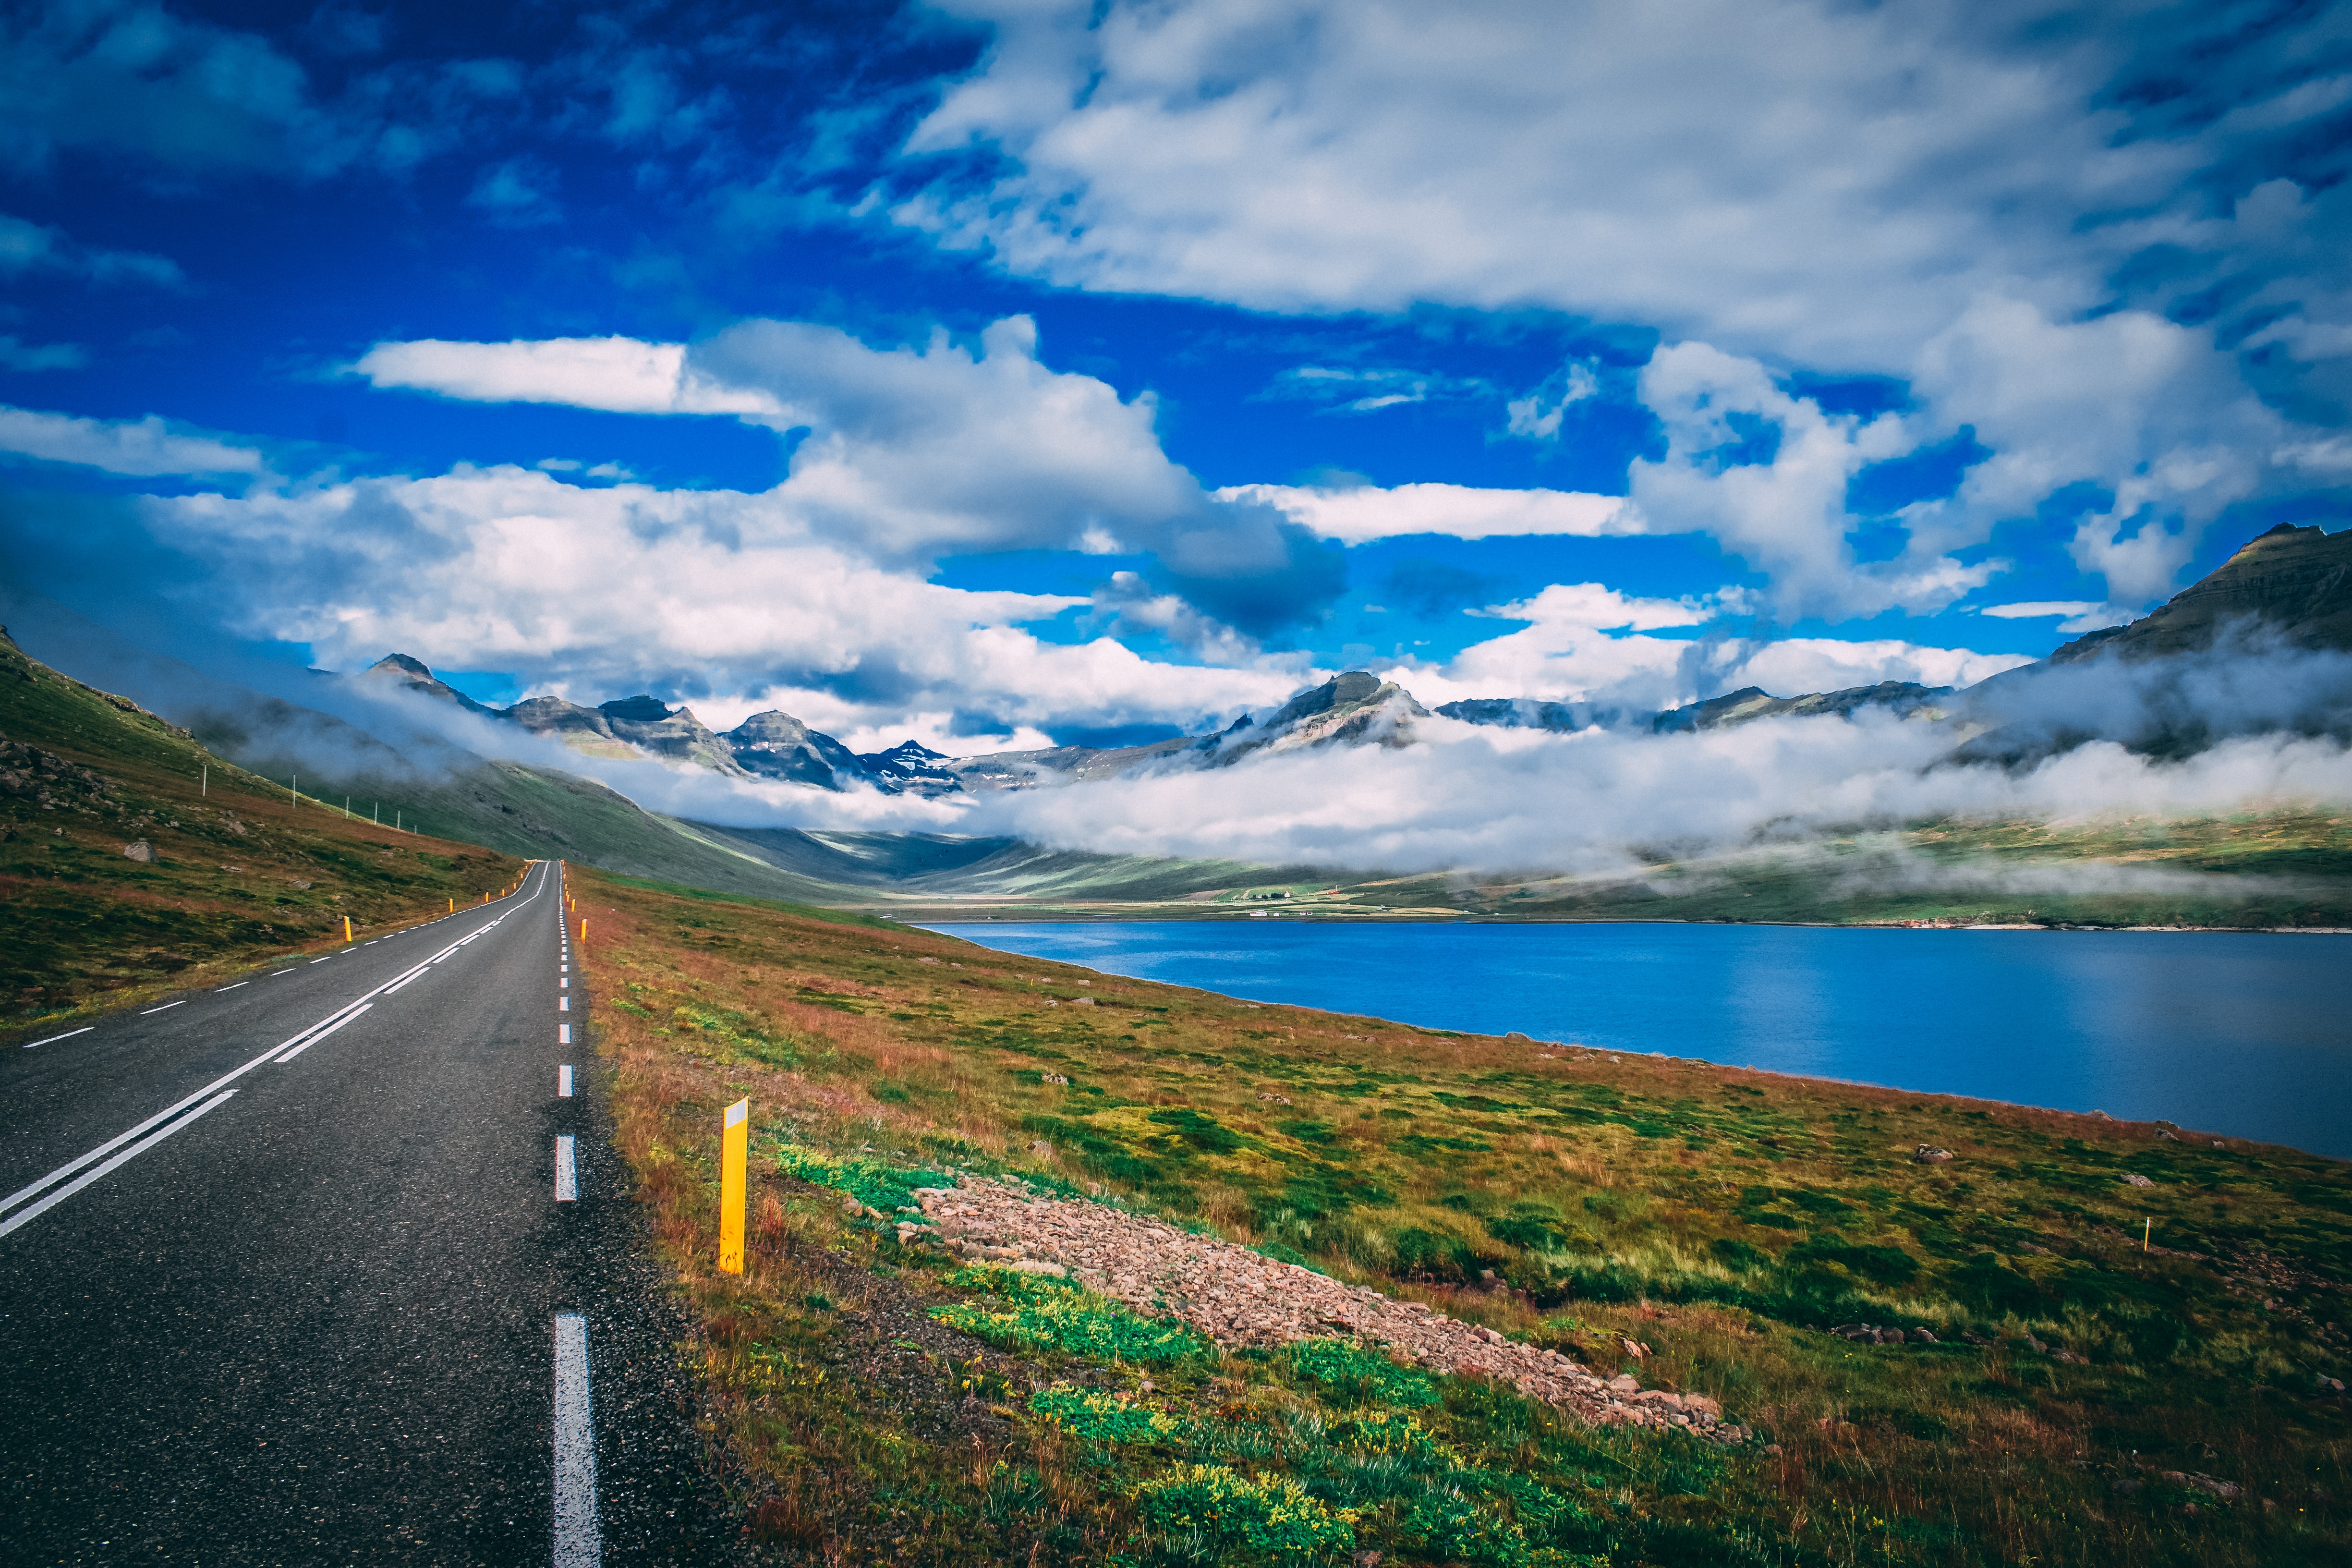
sky, nature, natural landscape, cloud, highland, blue, mountain, mountainous landforms, road, wilderness, hill, lake, reservoir, fjord, landscape, horizon, infrastructure, sea, tree, river, mountain range, reflection, fell, hill station, sunlight, coast, sound, loch, grassland, ocean, national park, valley, tourism, vacation, meteorological phenomenon, ridge, highway, cumulus, bank, road trip